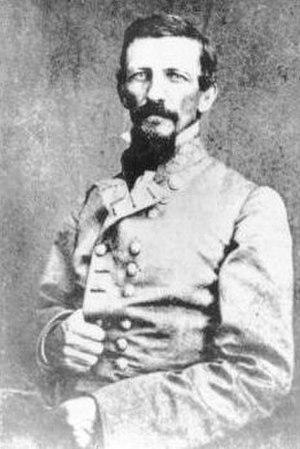
Alexander Peter Stewart est un officier de carrière de l'United States Army, professeur d'université, et un général de l'armée des États confédérés pendant la guerre de Sécession.